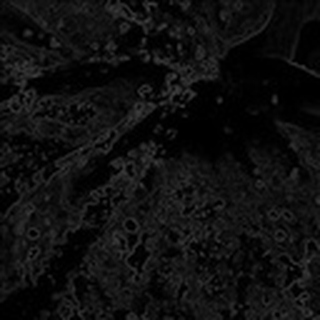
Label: cotton_bacterial_blight